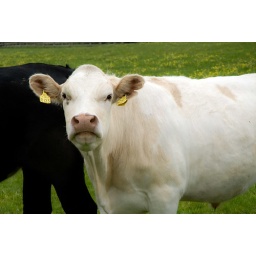
Black cow and white cow in Ireland